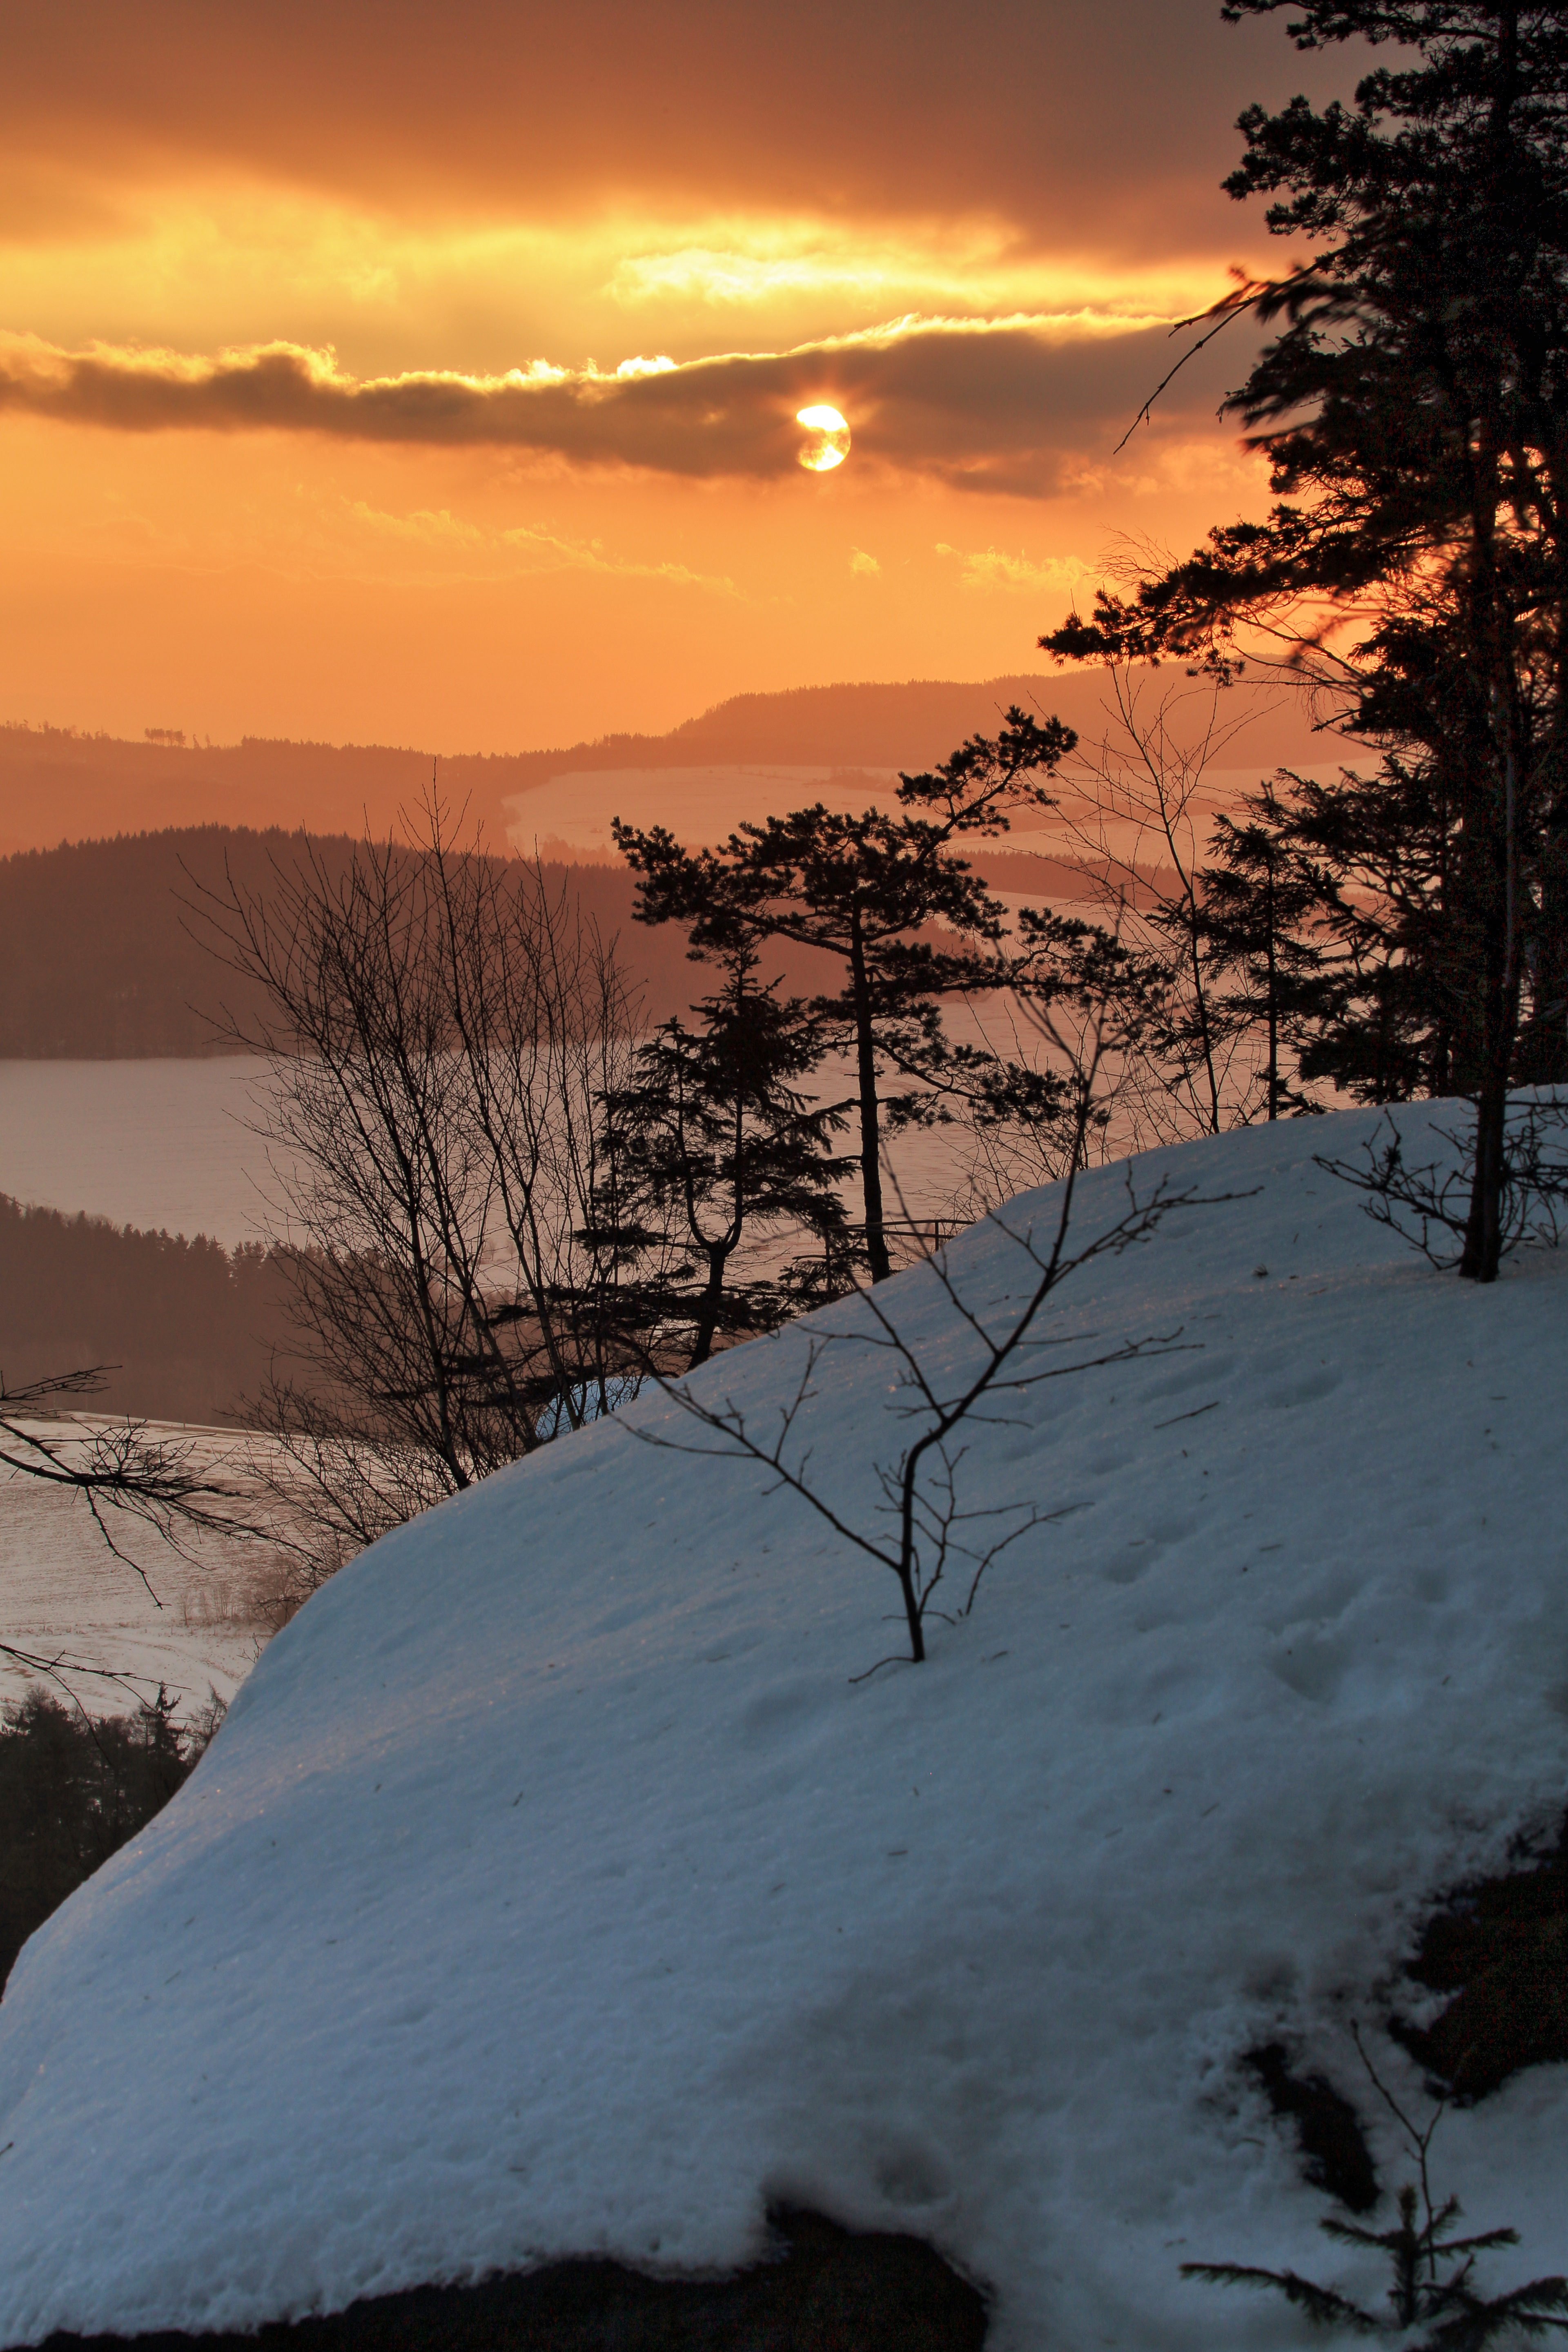
landscape, tree, nature, mountain, snow, winter, cloud, sky, sun, sunrise, sunset, sunlight, morning, lake, view, dawn, dusk, ice, evening, reflection, weather, season, in the morning, clouds, mountains, loch, the sun, freezing, east, atmospheric phenomenon, mountainous landforms